Executive Residence

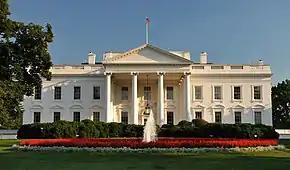
North facade of the White House Executive Residence

The Executive Residence is the central building of the White House complex located between the East Wing and West Wing. It is the most recognizable part of the complex, being the actual "house" part of the White House. This central building, first constructed from 1792 to 1800, is home to the president of the United States and the first family. The Executive Residence primarily occupies four floors: the ground floor, the state floor, the second floor, and the third floor. A sub-basement with a mezzanine, created during the 1948–1952 Truman Reconstruction, is used for HVAC and mechanical systems, storage, and service areas.